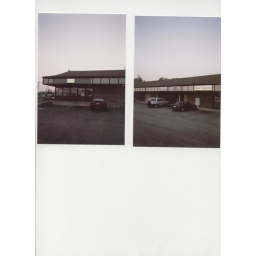
This group of pictures consists a sign and cars in the background. The first two pictures have cars kind of in the background.